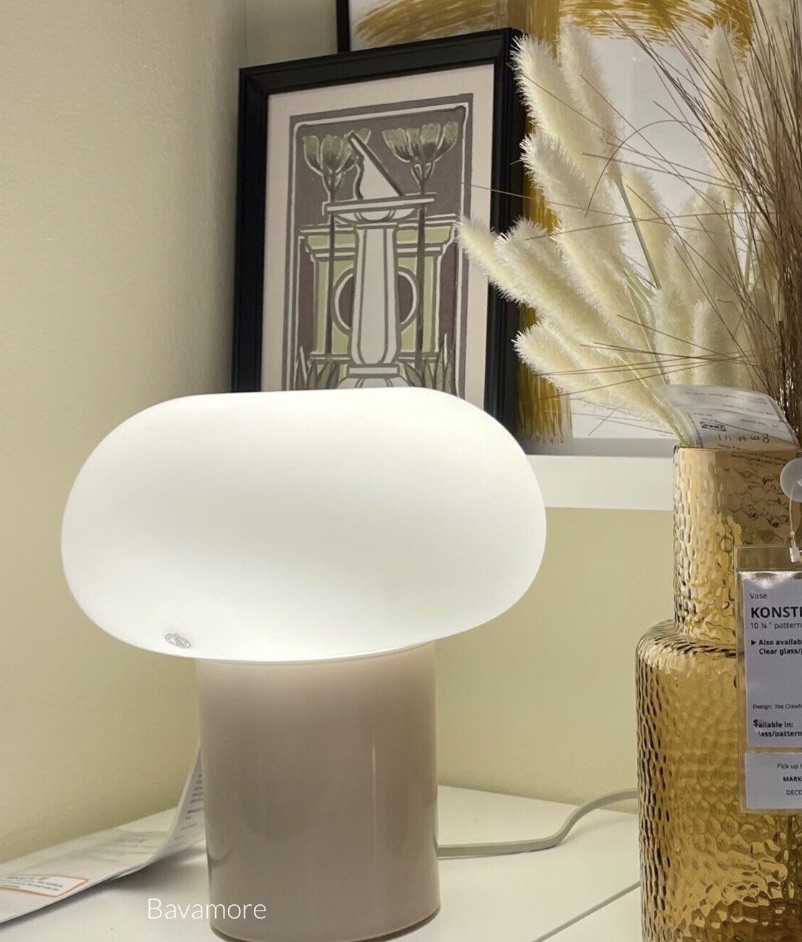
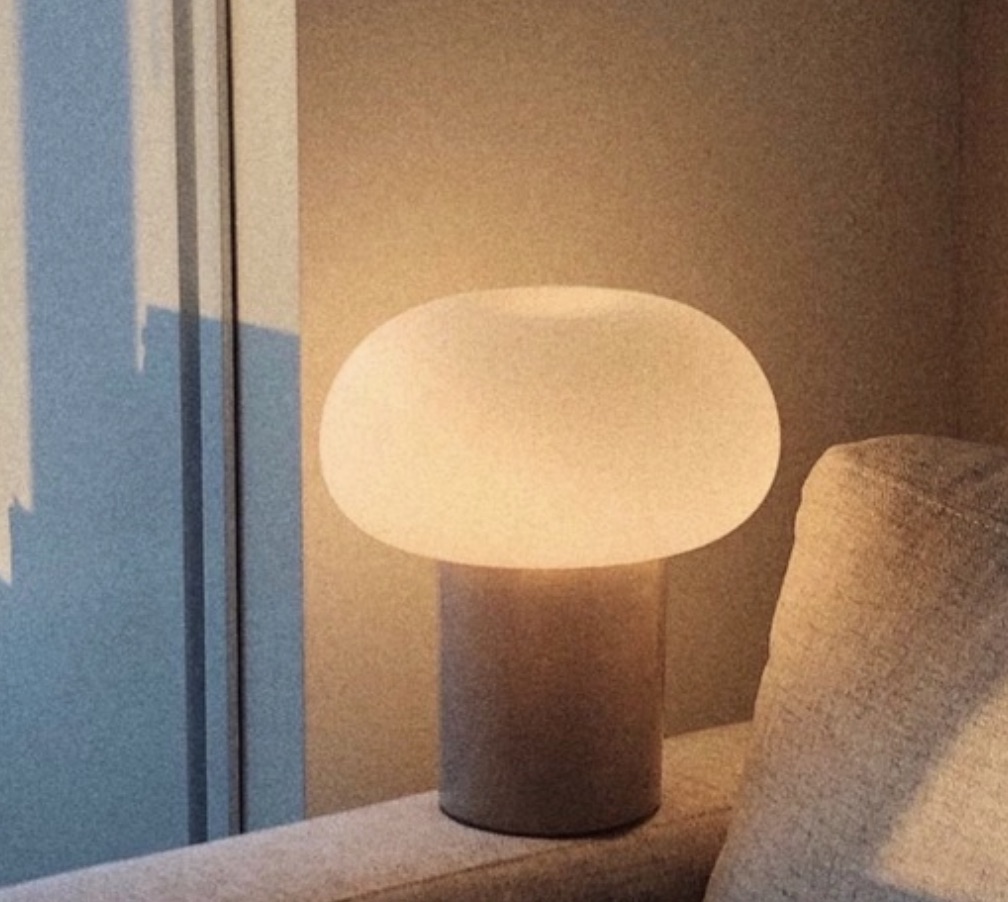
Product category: misc
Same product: yes